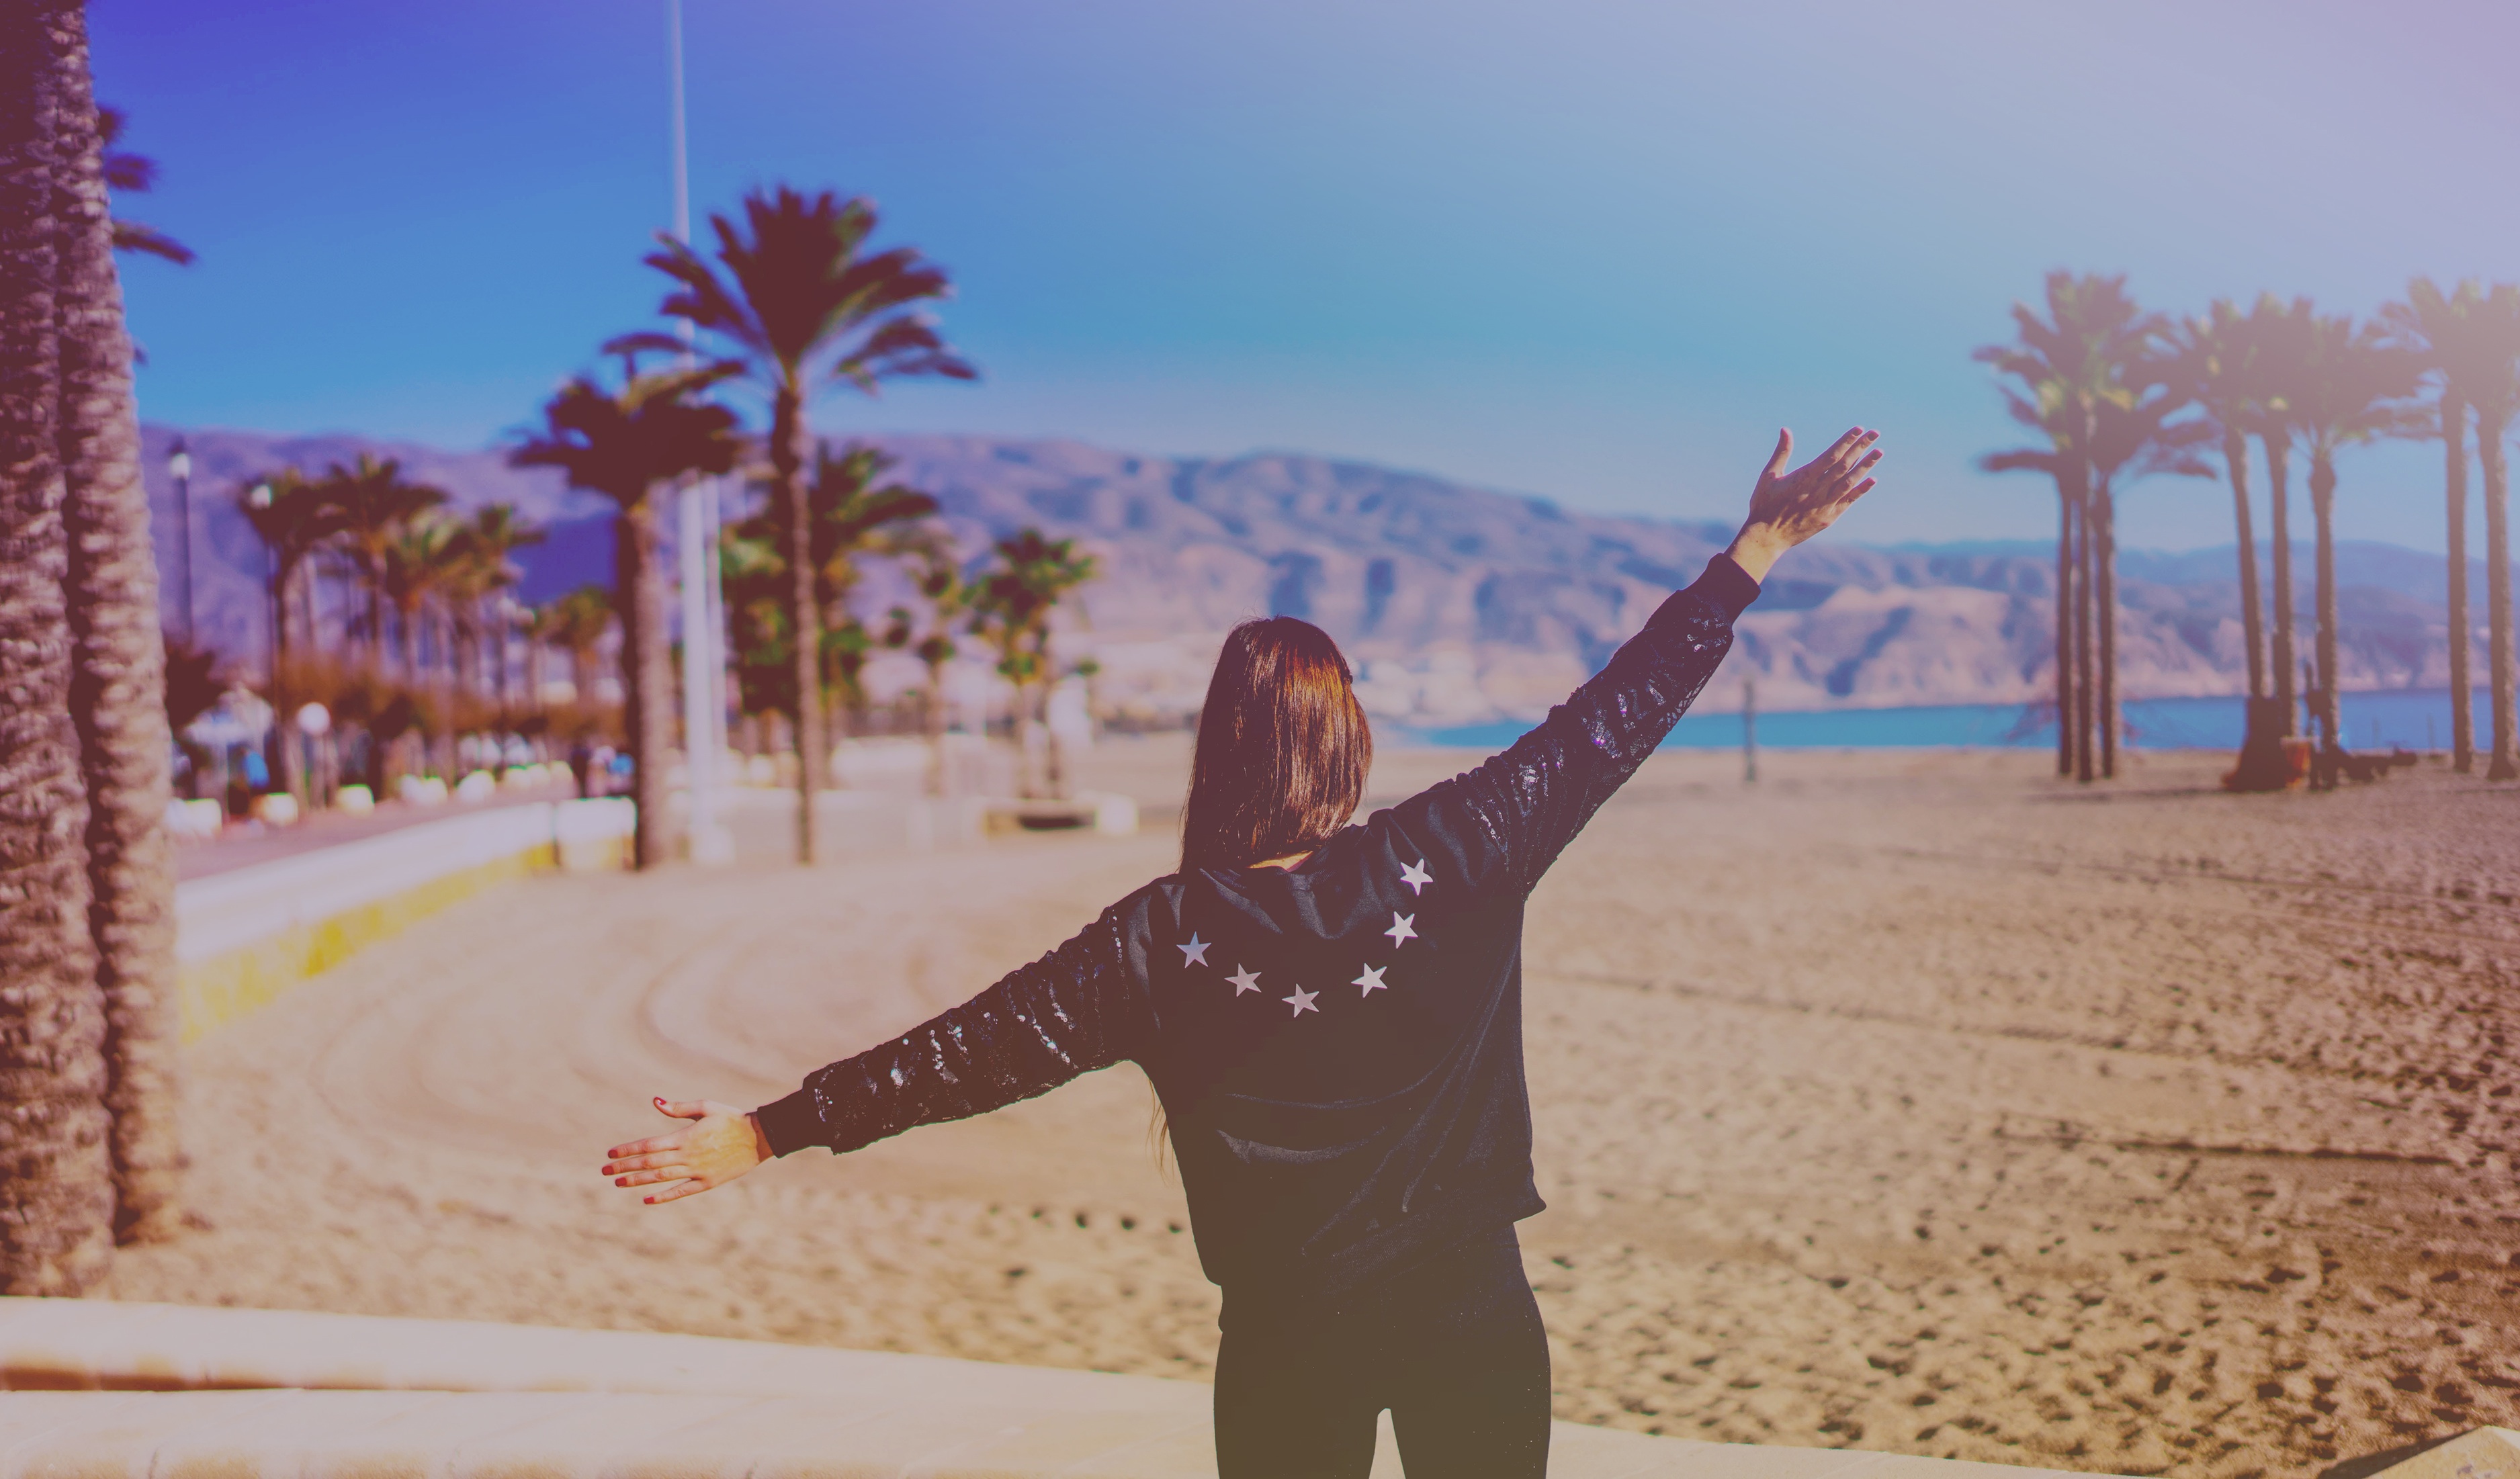
beach, sand, woman, vintage, palm tree, sunlight, morning, season, photograph, image